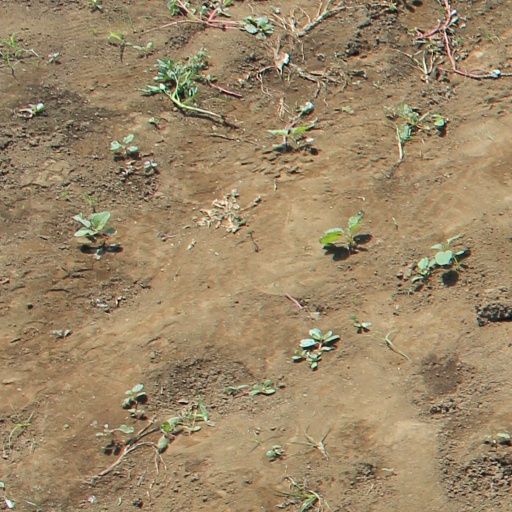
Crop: soybean